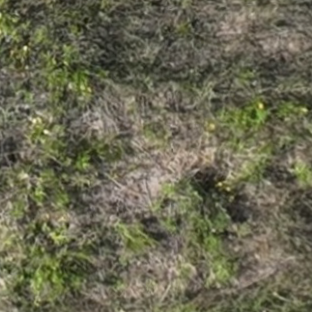
Month: july